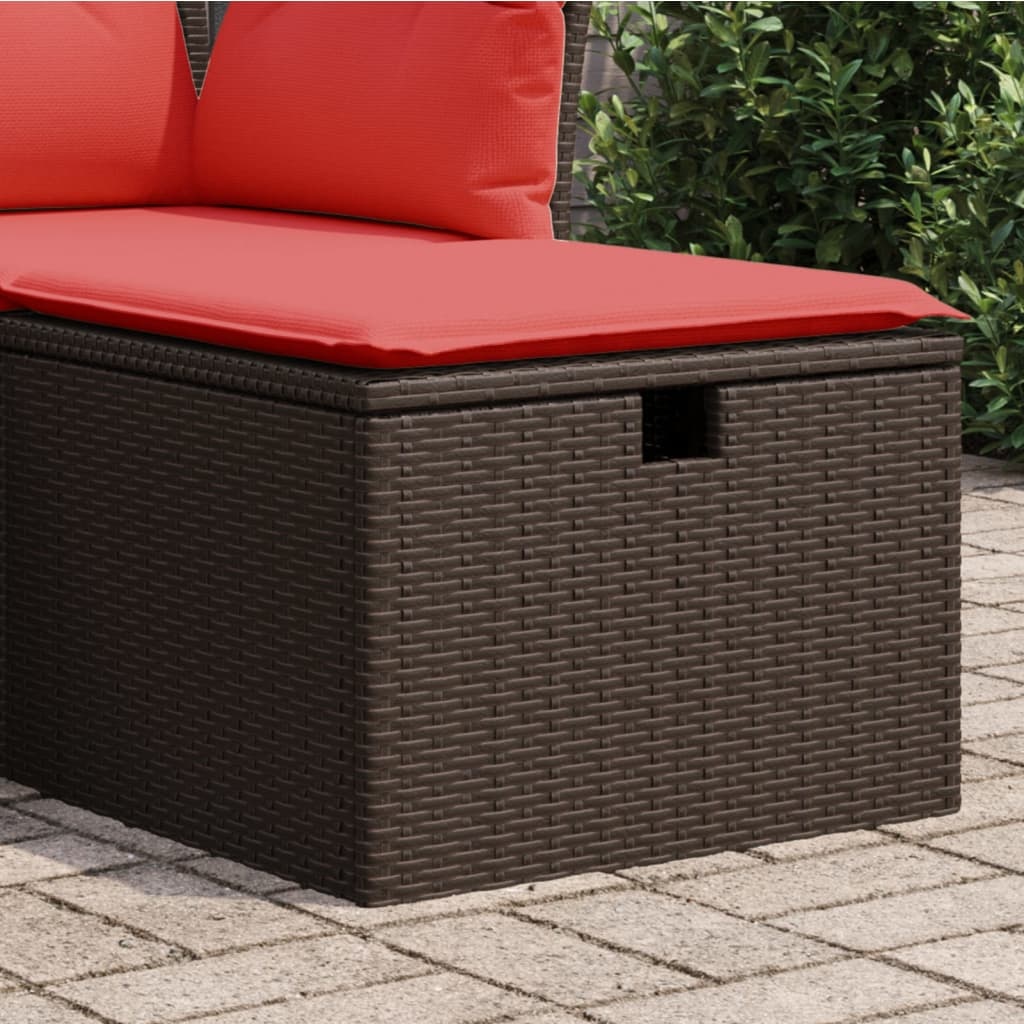
Gartenhocker mit Kissen Braun 55x55x37 cm Poly Rattan
Entspannen Sie sich und genießen Sie die Natur auf diesem bequemen Gartenhocker! Langlebiges Material: PE-Rattan, auch als Polyrattan bekannt, ist ein robustes, pflegeleichtes Kunststoffmaterial, das wie natürliches Rattan aussieht. Es ist leicht, einfach zu reinigen und wird aufgrund seiner Langlebigkeit und Wetterbeständigkeit häufig für Gartenmöbel verwendet.Aufbewahrungsfunktion: Jeder Gartensitz verfügt unter der Sitzfläche über einen Stauraum zur Aufbewahrung von Gartengeräten und anderen Gegenständen.Bequemes Sitzerlebnis: Diese Gartenmöbel mit dick gepolstertem Kissen bieten ein bequemes Sitzerlebnis.Abnehmbarer und waschbarer Bezug: Das Sitzkissen verfügt über einen abnehmbaren Bezug zum einfachen Waschen und Pflegen.Robuster und stabiler Rahmen: Der pulverbeschichtete Stahlrahmen sorgt dafür, dass die Gartenmöbel für den täglichen Gebrauch im Freien robust und stabil sind. Gut zu wissen:Damit Ihre Gartenmöbel schön bleiben, empfehlen wir Ihnen, sie mit einer wasserdichten Abdeckung zu schützen. Hocker: Farbe: Braun Material: PE-Rattan, pulverbeschichteter Stahl Maße: 55 x 55 x 37 cm (B x T x H) Maximale Belastbarkeit (pro Sitzplatz): 110 kg UV-beständig Zusammenbau erforderlich: Ja Kissen: Farbe: Rot Bezugsmaterial: Stoff (100 % Polyester) Füllmaterial: Schaumstoff Maße: 55 x 55 x 3 cm (B x T x H) Lieferumfang: 1 x Gartenhocker mit Aufbewahrungsfunktion 1 x Kissen mit abnehmbarem und waschbarem Bezug
Brand: vidaXL
Category: Furniture > Outdoor Furniture > Outdoor Ottomans > Storage Ottomans